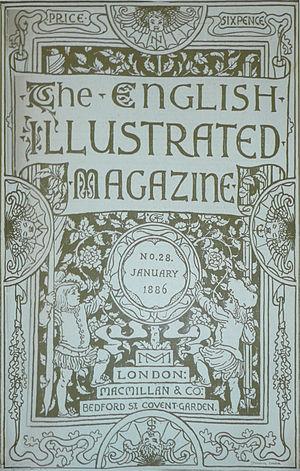
La Plaine étincelante est un roman merveilleux écrit par l'artiste britannique William Morris et paru dans la presse en 1890 avant d'être repris en volume l'année suivante. Il relate les aventures d'un jeune homme qui, parti à la recherche de sa promise enlevée par des bandits, parvient dans un pays mystérieux où les vieillards retrouvent la jeunesse. La Plaine étincelante est considéré comme l'un des romans précurseurs du genre de la fantasy.